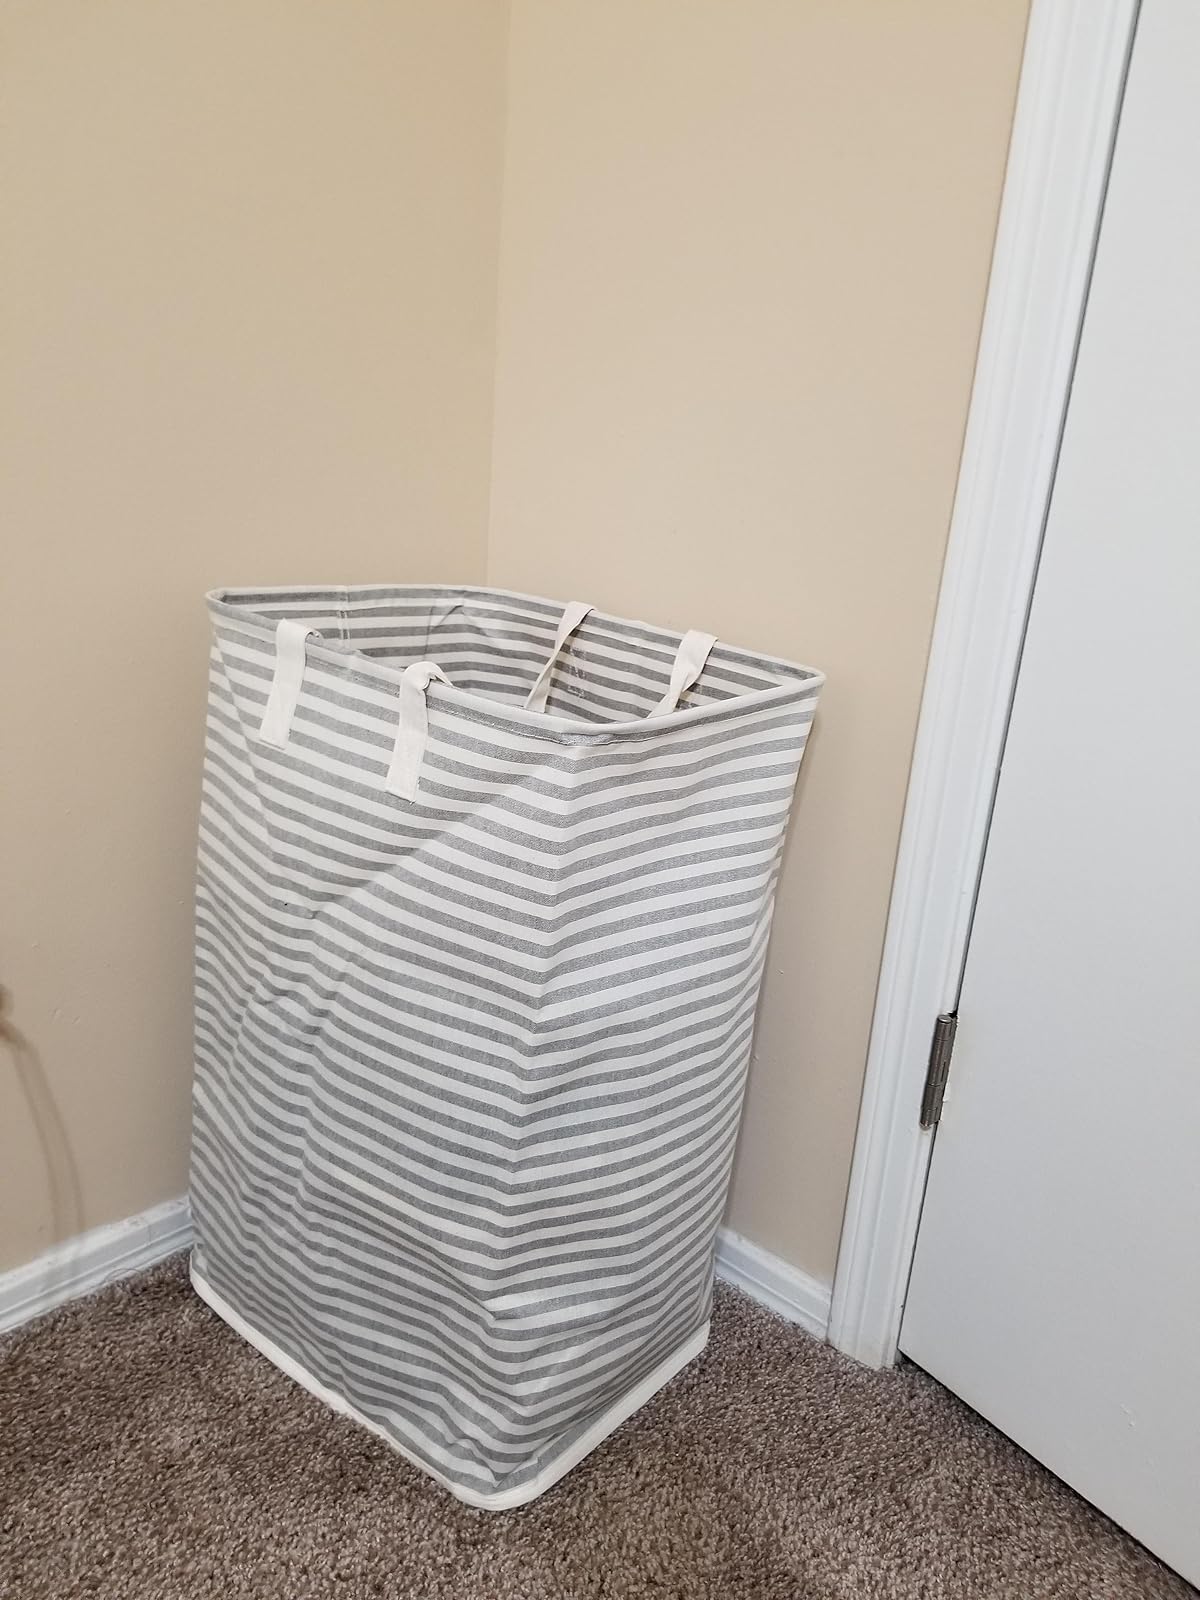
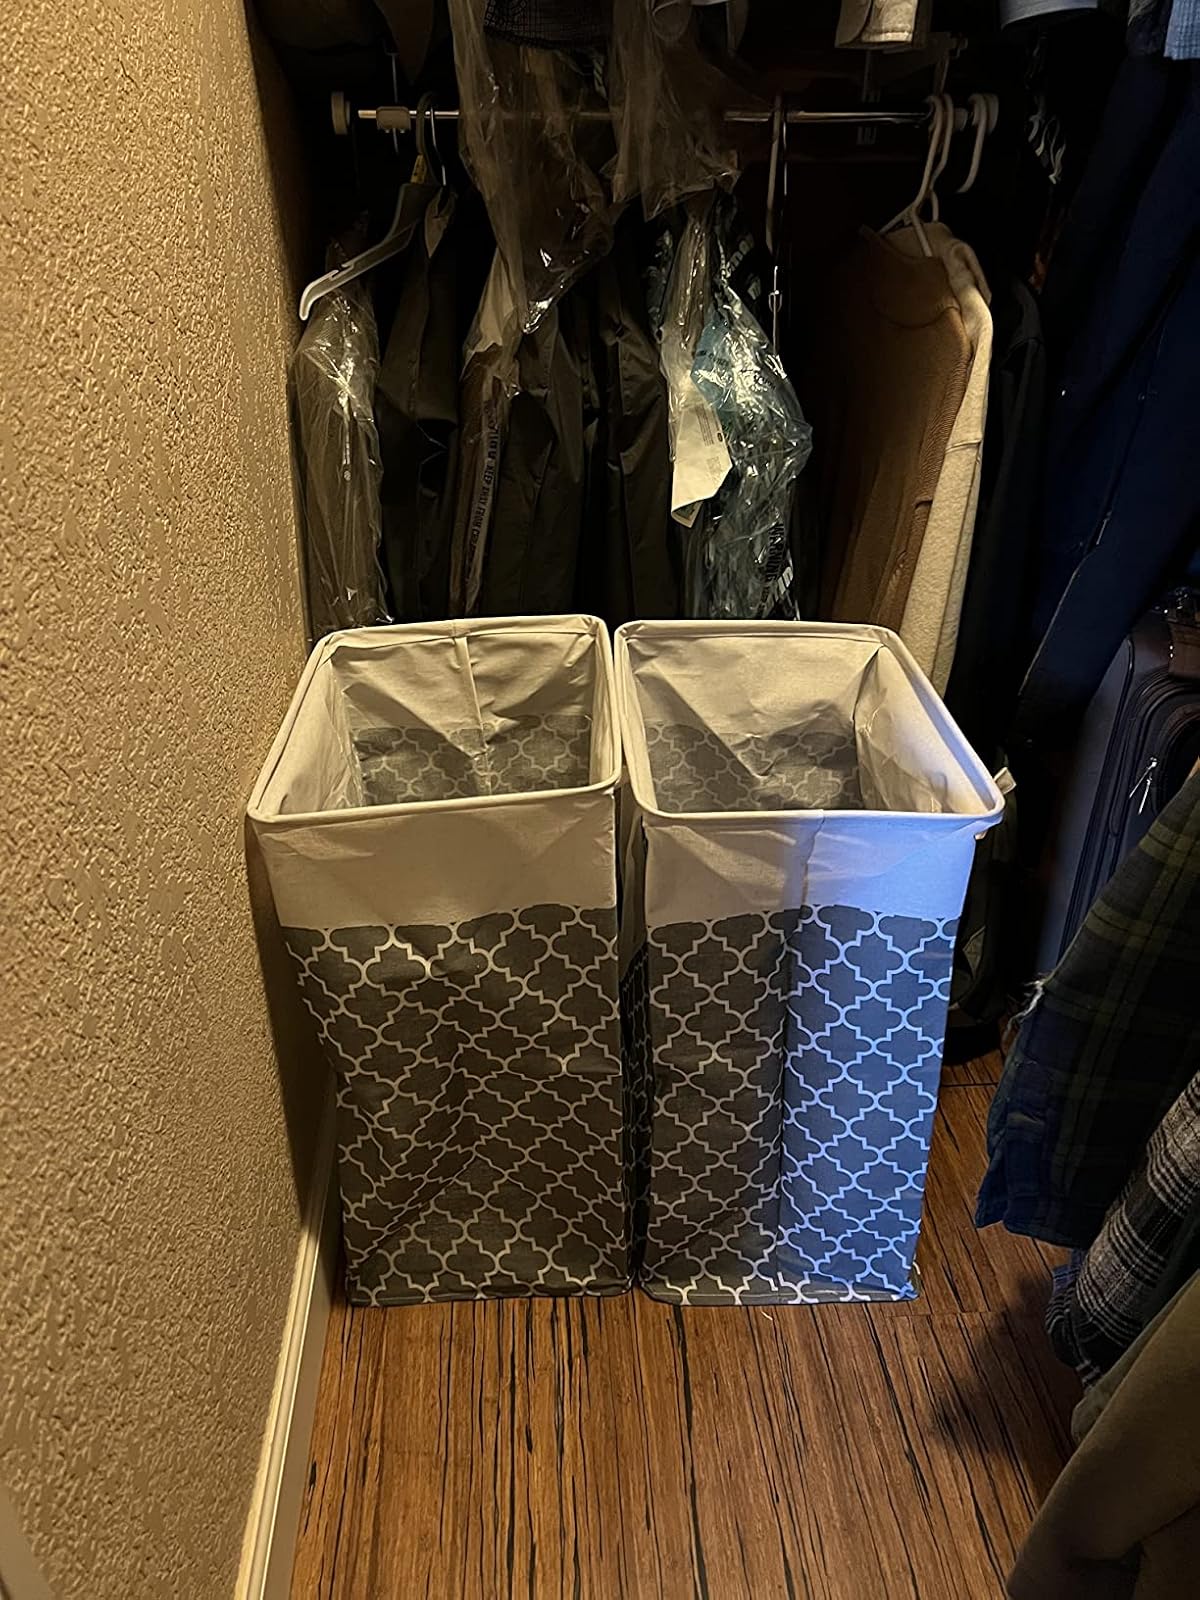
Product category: items_hamper
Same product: no